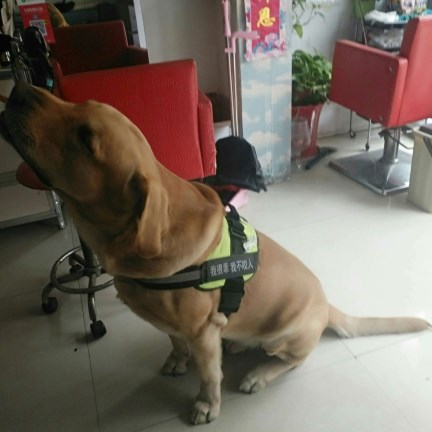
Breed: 3580-n000122-Labrador_retriever